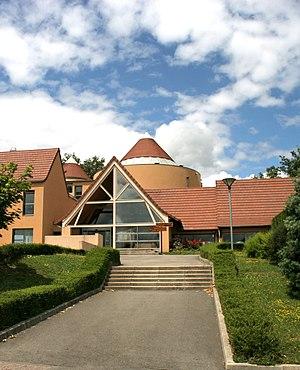
Extérieur Maison du Charolais
Charolles est une commune française située dans le département de Saône-et-Loire en région Bourgogne-Franche-Comté.
La Maison du Charolais est un musée français situé sur la commune de Charolles dans le département de Saône-et-Loire en région Bourgogne-Franche-Comté.